Mac operating systems

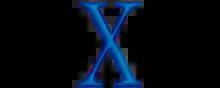
The "X" logo for Mac OS X versions 10.0 "Cheetah" and 10.1 "Puma", released in 2001

The first version of the system was released on March 24, 2001, supporting the Aqua user interface. Since then, several more versions adding newer features and technologies have been released. Since 2011, new releases have been offered annually.